James Bond 007: Light of My Death

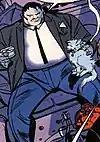
Mr. Amos

The character of Amos, who has a white Persian cat as his pet and his organization are stand-ins for Ernst Stavro Blofeld and SPECTRE, both of which at the time belonged to The Kevin McClory Estate following the controversy regarding the ownership of the plot and the characters in "Thunderball" and as such cannot have been used for legal reasons.